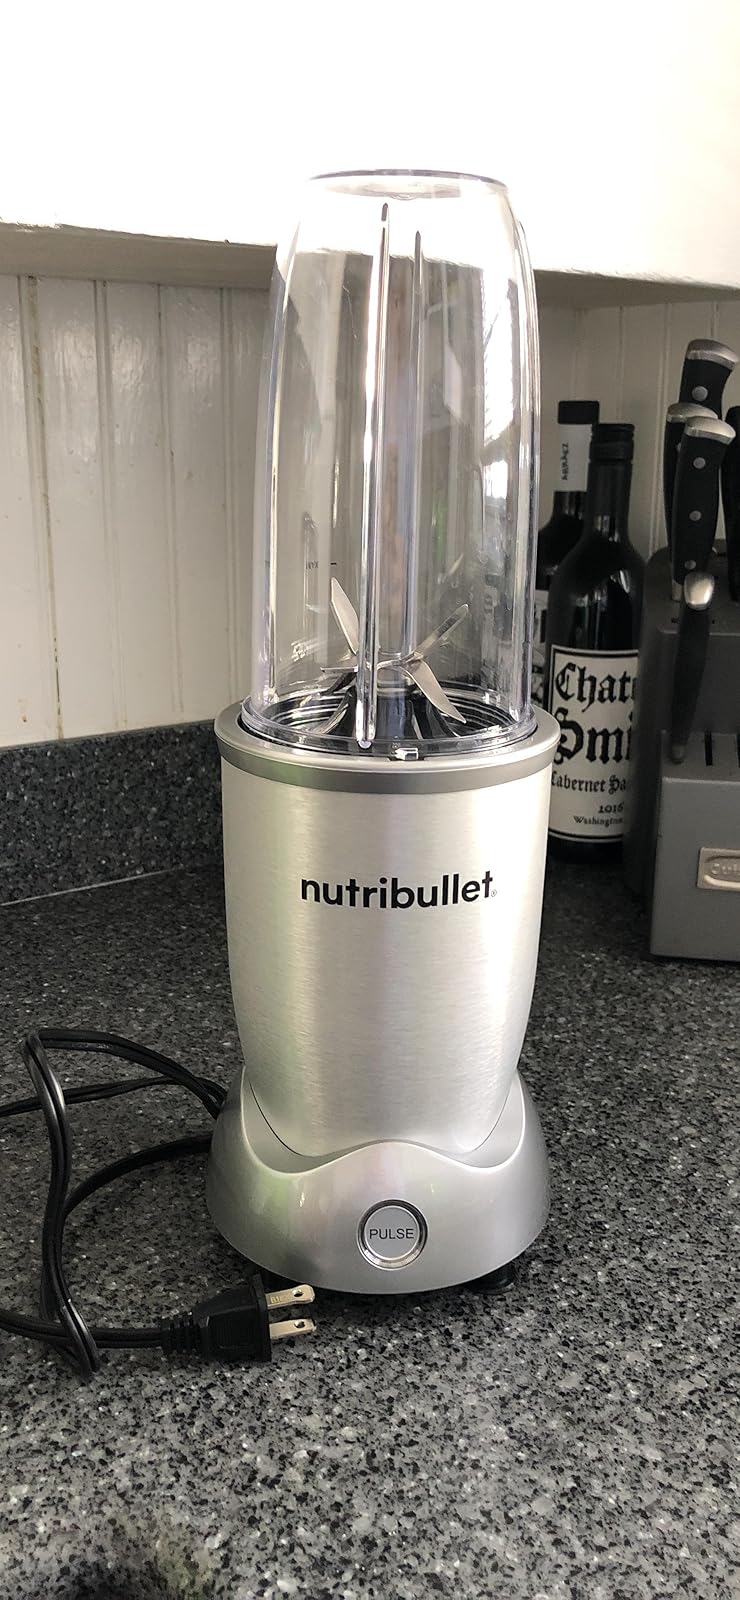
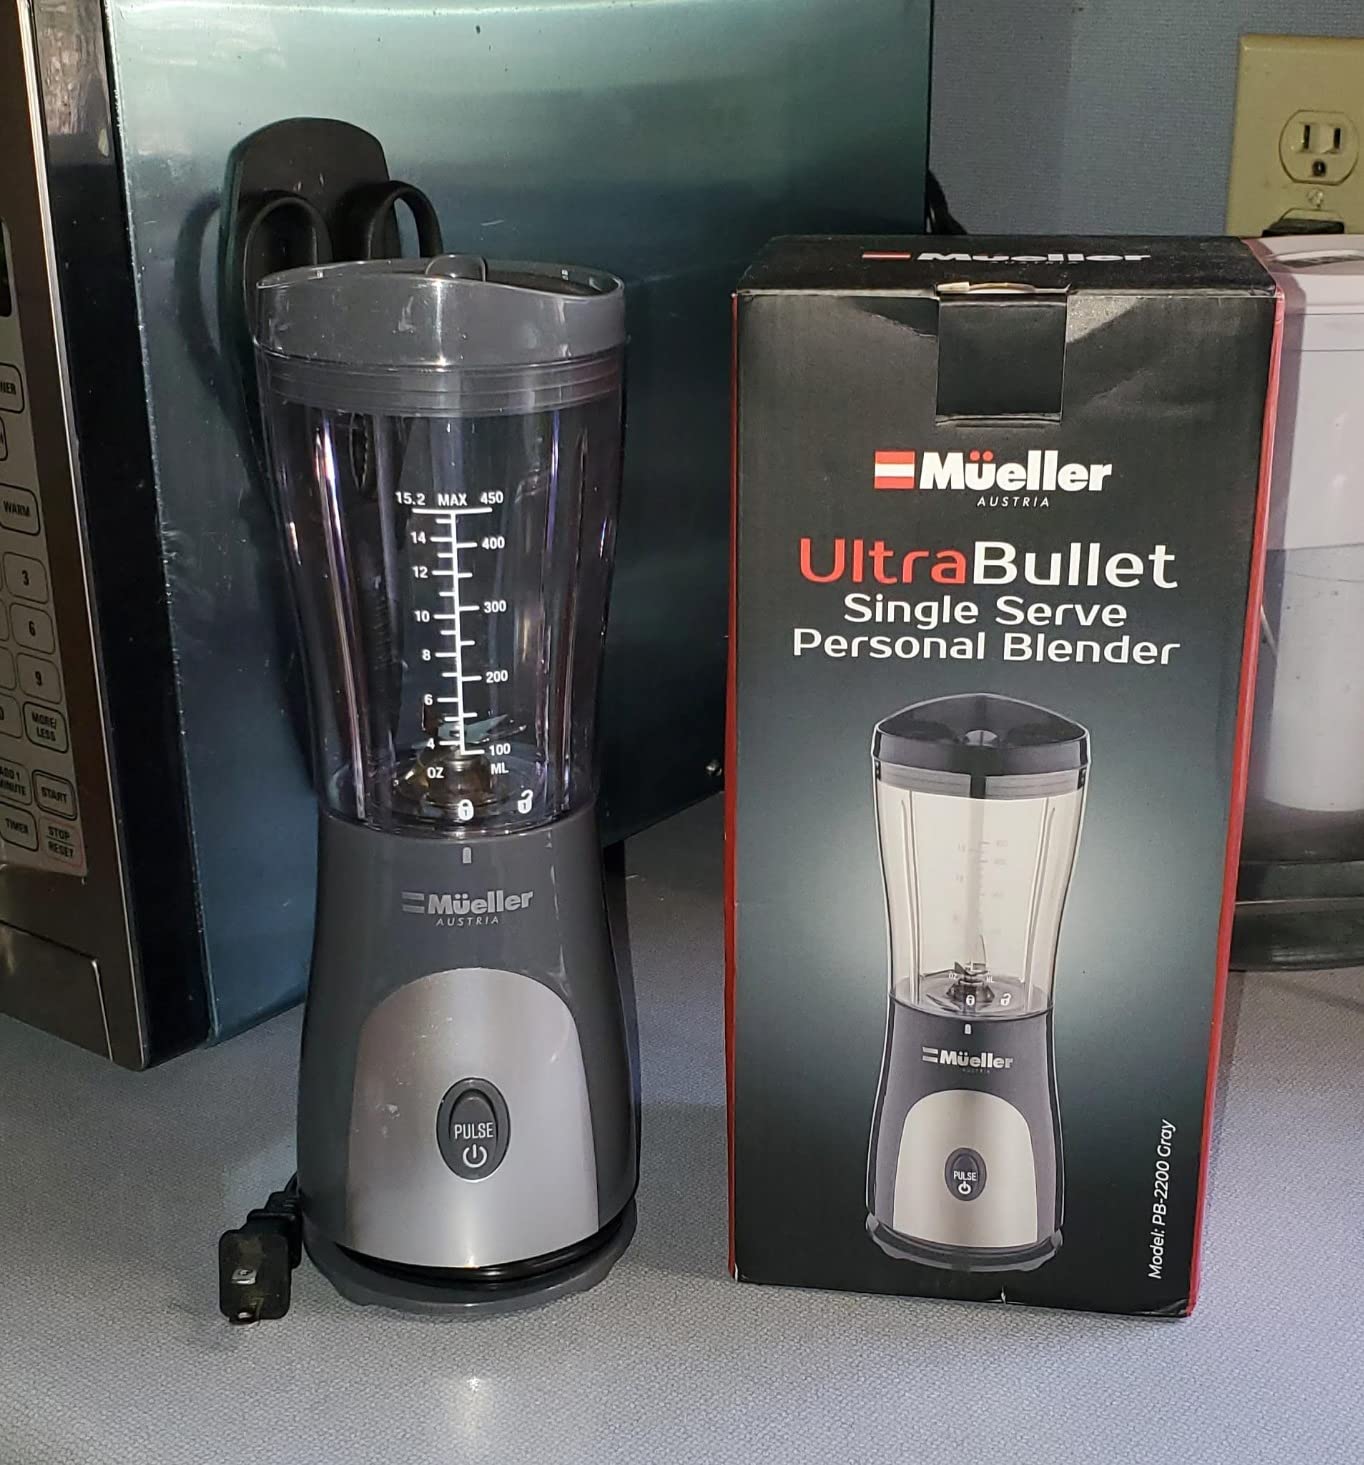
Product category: items_blender
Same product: no